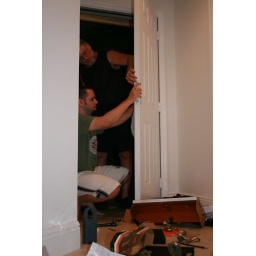
boys putting a new door knob and lock in